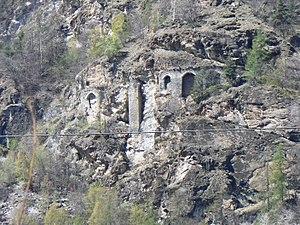
Un rû est un canal en Vallée d'Aoste utilisé pour amener l'eau des torrents des vallées latérales aux terrains arides de la vallée centrale.
Antey-Saint-André est une commune italienne alpine de la région Vallée d'Aoste, située dans le bas Valtournenche.